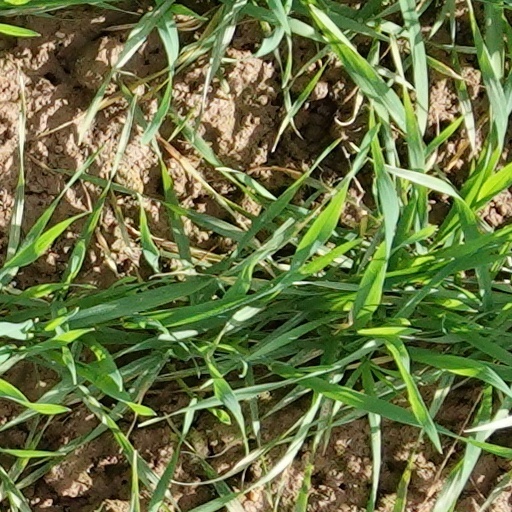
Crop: wheat